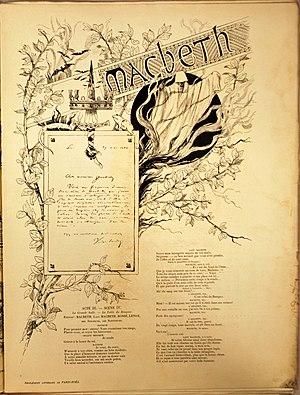
Page de Paris-Noël 1886-1887. Traduction de Macbeth, acte III, scène 4, par Victorien Sardou.
Victorien Sardou, né le 5 septembre 1831 à Paris où il est mort le 8 novembre 1908, est un auteur dramatique français, connu également pour ses eaux-fortes médiumniques. Il était grand-croix de la Légion d'honneur.